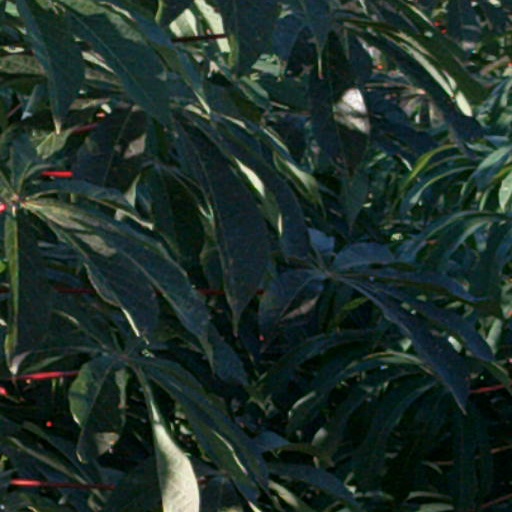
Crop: cassava